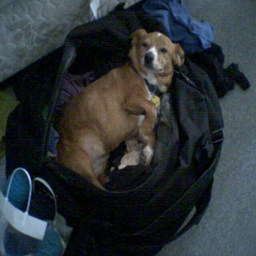
An adorable dog laying inside a bag filled with clothes.
A dog laying inside of an open backpack.
The dog naps in a bag full of clothes.
A dog laying in a duffel bag on the floor.
A dog lying down in a bag of clothing.